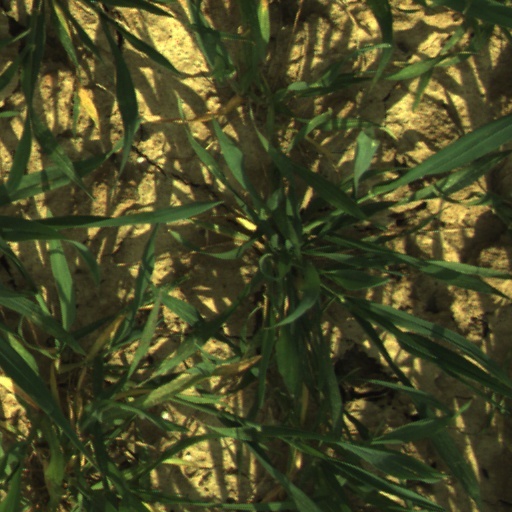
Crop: wheat